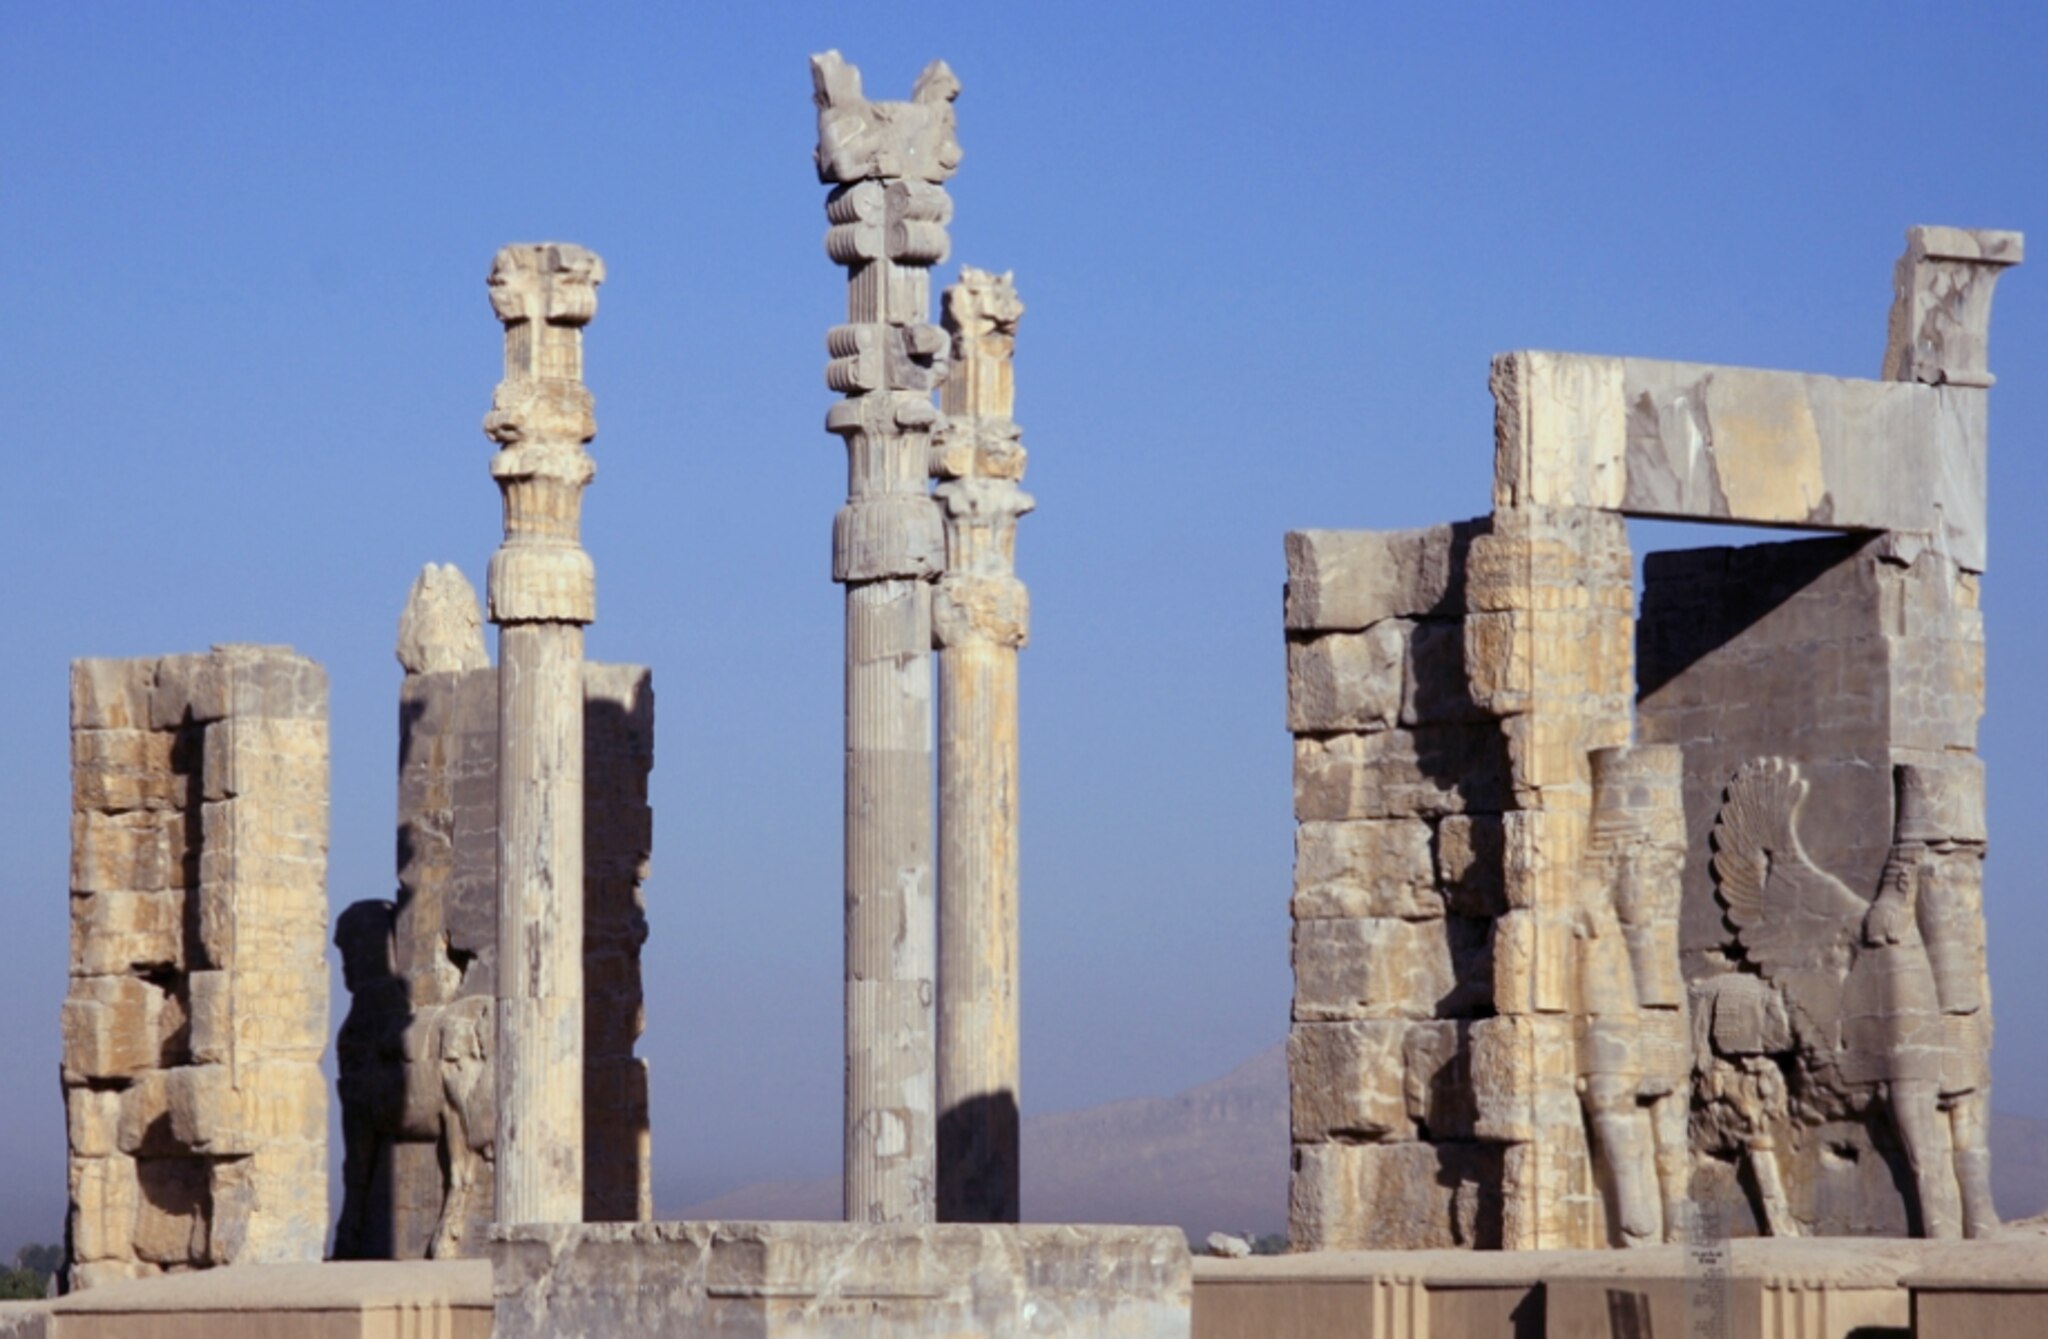
Title: Nations Gate palace (kakh-e-darvaz-e-keshvarha) in Persepolis
Description: Nations Gate palace in Persepolis
Date: 2011-04-01
Categories: Columns in Iran, Gate of All Nations, Self-published work, Files with coordinates missing SDC location of creation